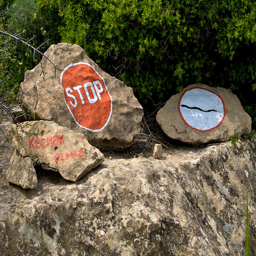
A rock sitting on top of a boulder with a stop sign painted on it.
A number of images/words painted on some rocks.
Three rocks are sitting on top of a larger rock under some trees; one rock has a picture of a stop sign on it, one rock has another road sign on it, and one rock has some writing on it.
A group of rocks painted with signs on them
Various signs and writing is painted on stones, including a stop sign.